Area codes 870 and 327

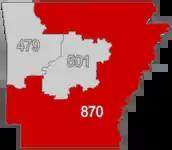

Area codes 870 and 327 are telephone area codes in the North American Numbering Plan (NANP) for southern, eastern, and most of northern Arkansas. 870 was created on April 14, 1997, in a split from area code 501, Arkansas's original area code of 1947, and 327 was added as part of an overlay complex in 2024.